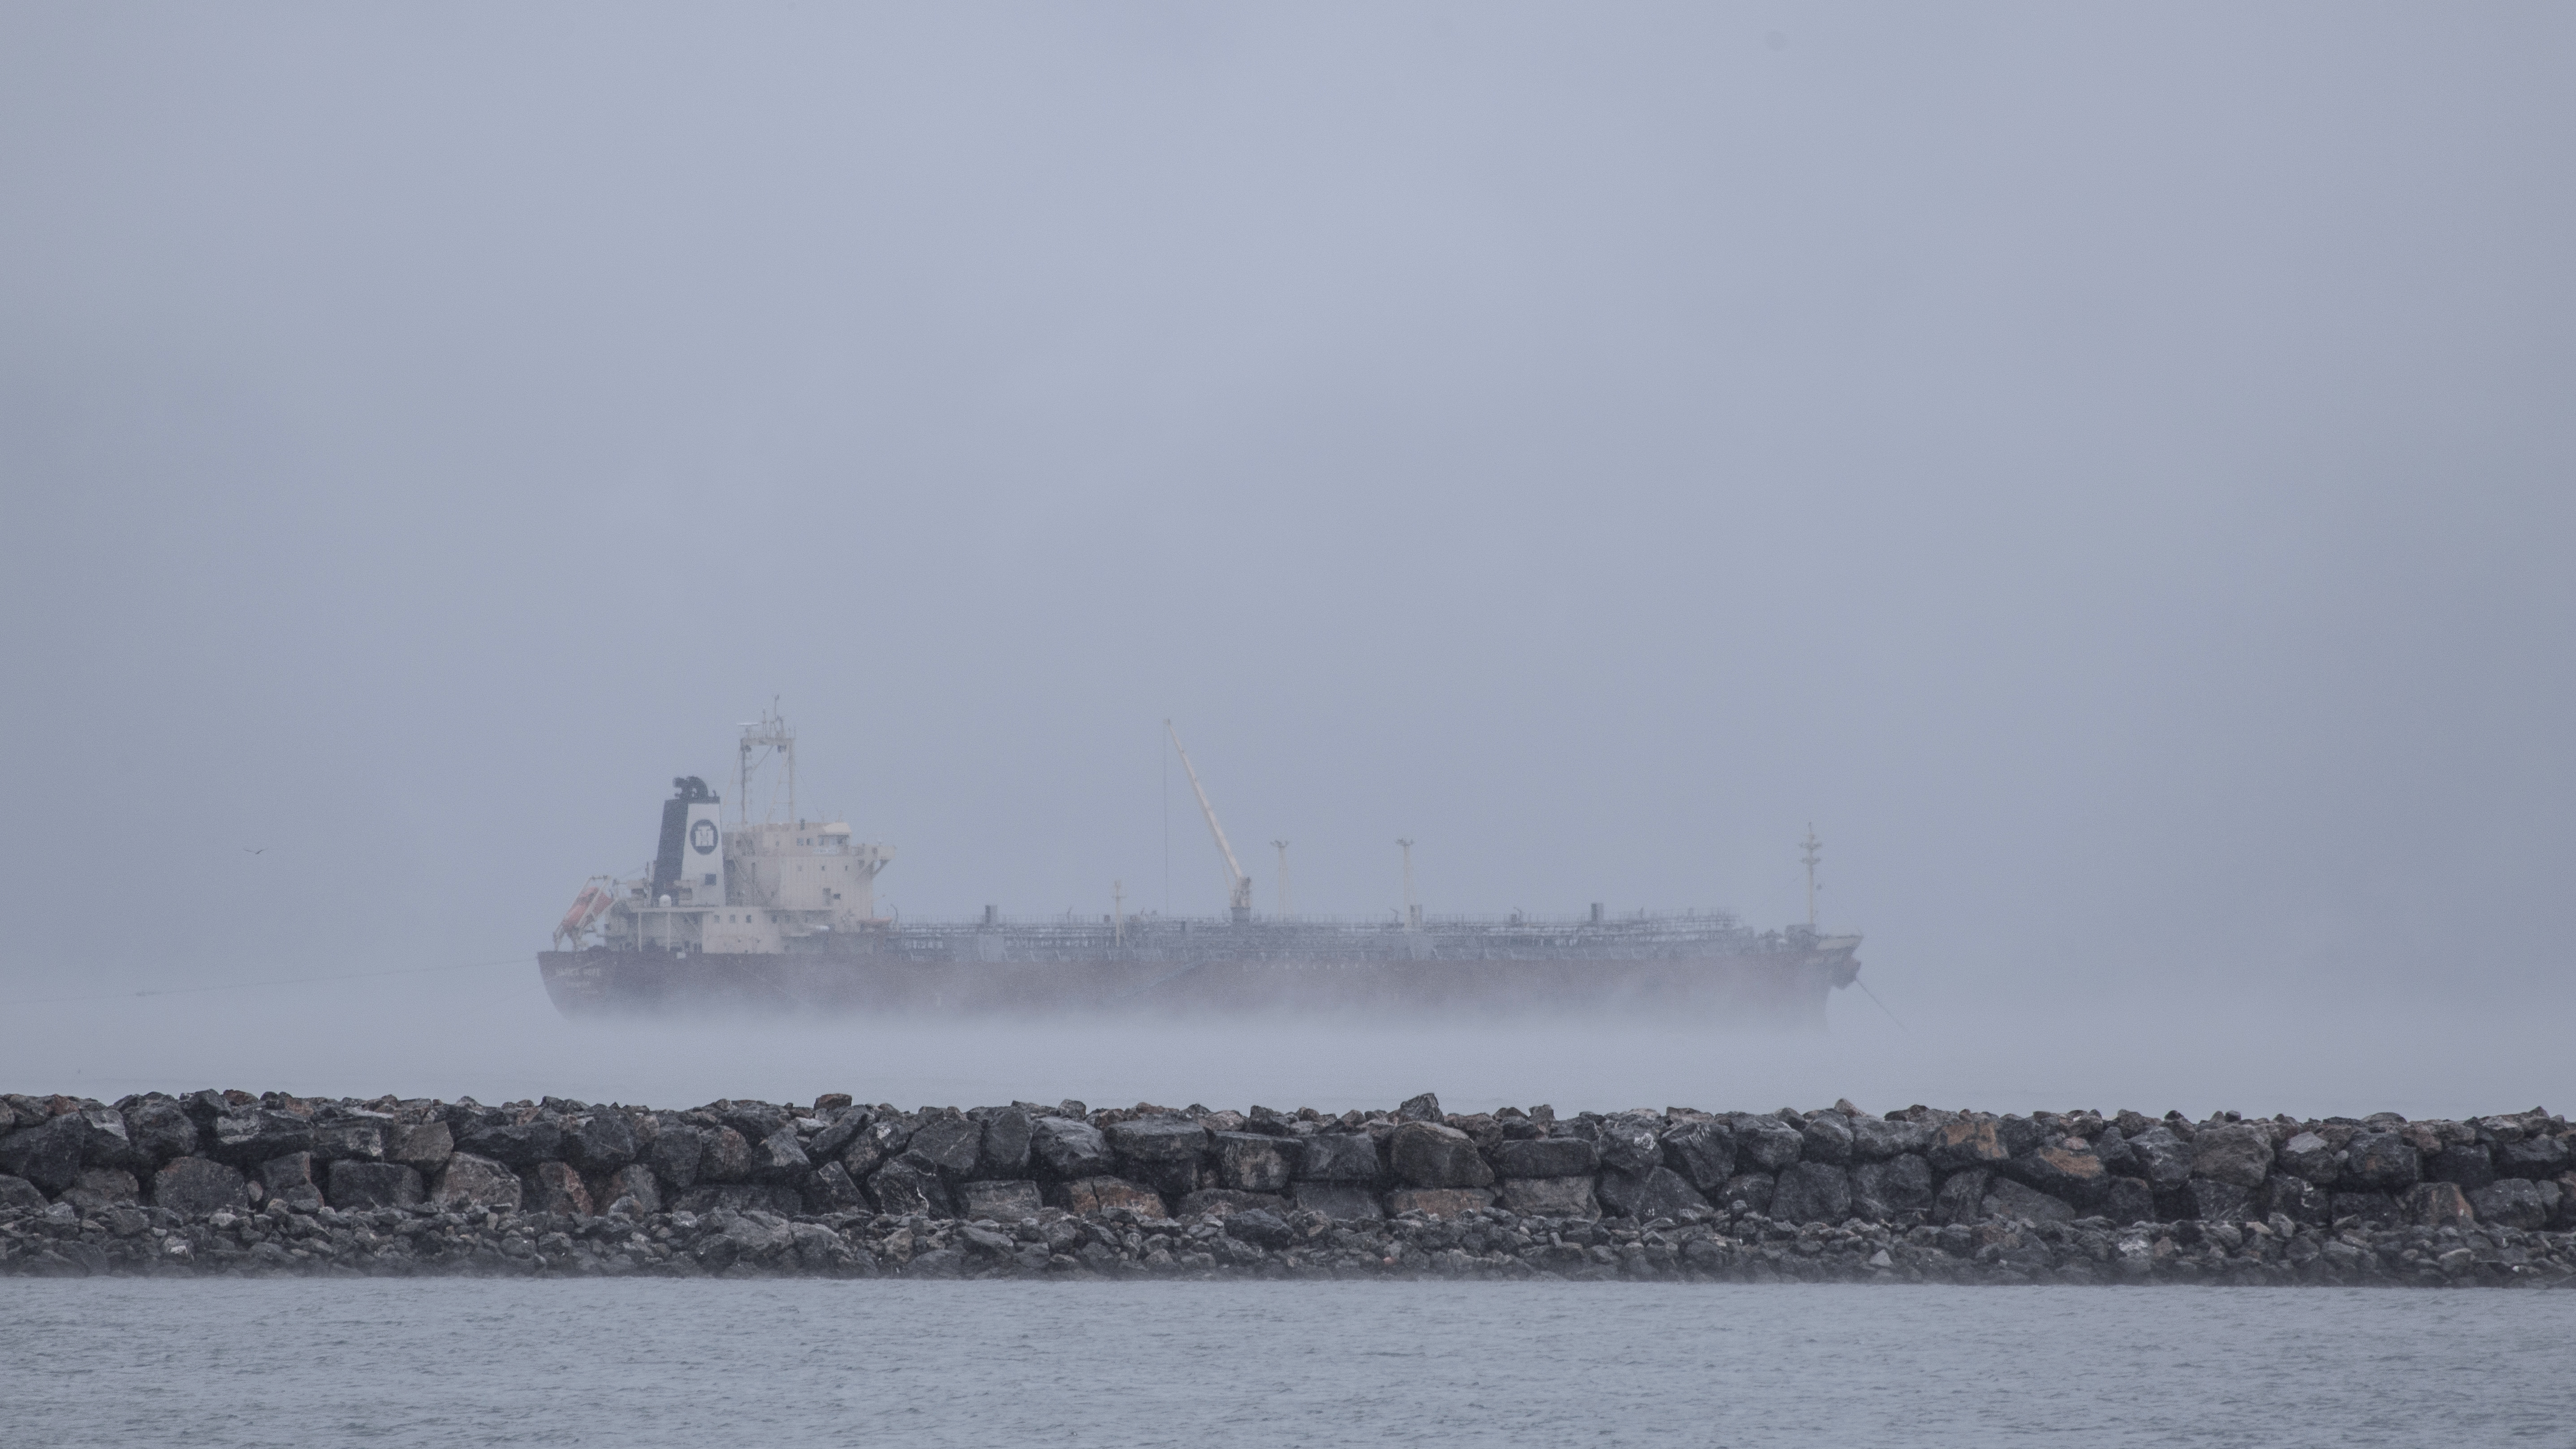
sea, ship, vehicle, weather, arctic, channel, watercraft, atmospheric phenomenon